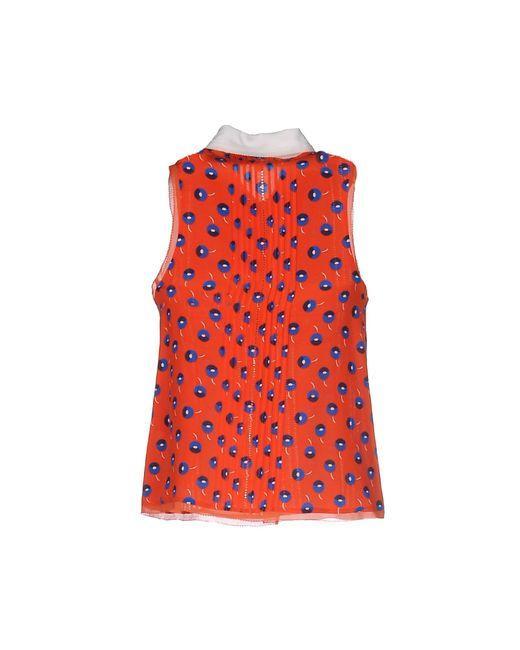
Ärmelloses Damen-T-Shirt mit weißem Kragen, orangefarbenem und blauem Aufdruck